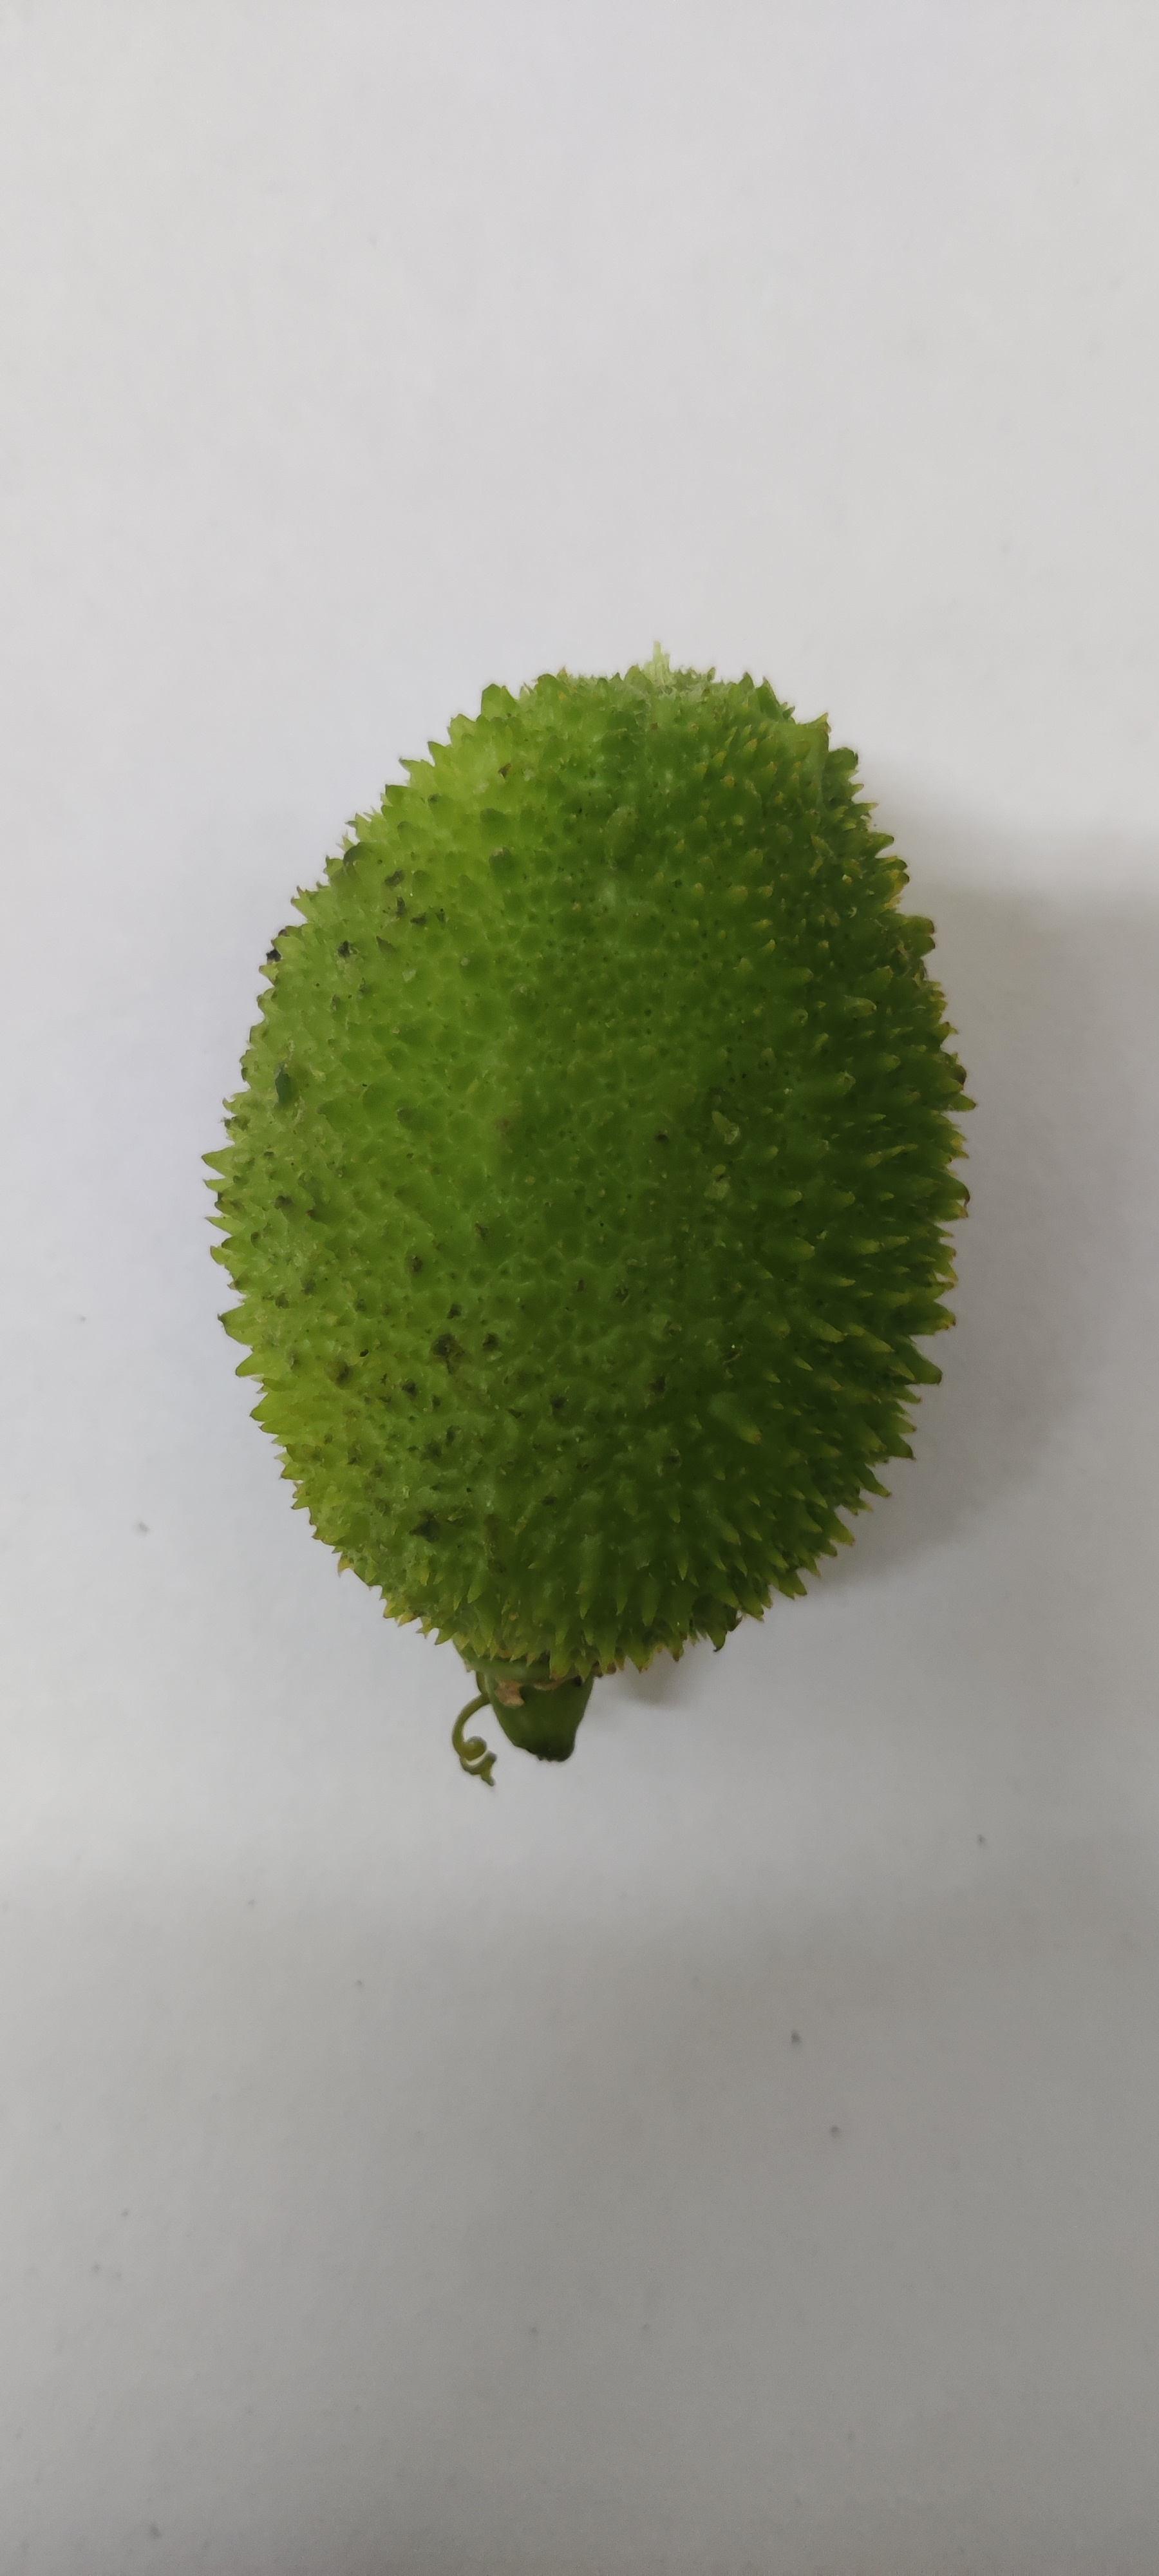
Crop: Spiny Gourd
Condition: Fresh